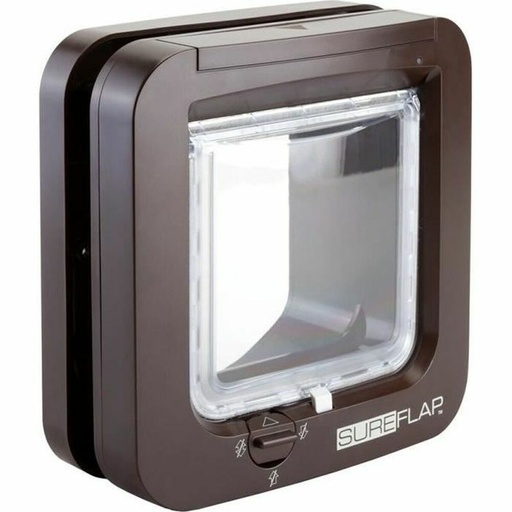
Cat Flap SureFlap 70936 14,2 x 12 cm
If you are looking for new market trending items, we present the Cat Flap SureFlap 70936 14,2 x 12 cm ! Colour: Brown Type: Cat Flap Approx. dimensions: 14,2 x 12 cm Material: Plastic Batteries: 4 Characteristics: Safety block Battery operated: AA x 4 From 840,69 / m General Product Safety Regulations information: Allflex Europe 35 rue des Eaux, 35500 Vitré, France 35500 - Vitré +441223790707 spc_compliance@msd.com https://www.msd.com
Brand: SureFlap
Category: Animals & Pet Supplies > Pet Supplies > Pet Doors > Door-Mounted Doors